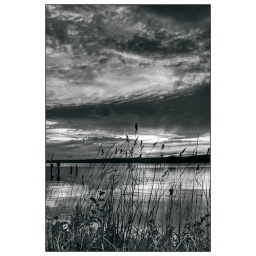
Magnifiscent sunset over lake Siljan in black &amp;amp; white